History of Australia

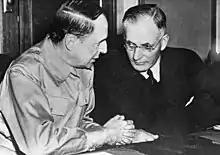
US General Douglas MacArthur, Commander of Allied forces in the Pacific, with Prime Minister John Curtin

At elections held in October 1929, the Labor Party was swept into power in a landslide victory; Stanley Bruce, the former prime minister, lost his own seat. The new Prime Minister, James Scullin, and his largely inexperienced government were almost immediately faced with a series of crises. Hamstrung by their lack of control of the Senate, a lack of control of the banking system and divisions within their party about how best to deal with the situation, the government was forced to accept solutions that eventually split the party, as it had in 1917. Some gravitated to New South Wales Premier Lang, others to Prime Minister Scullin.